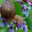
Label: snail